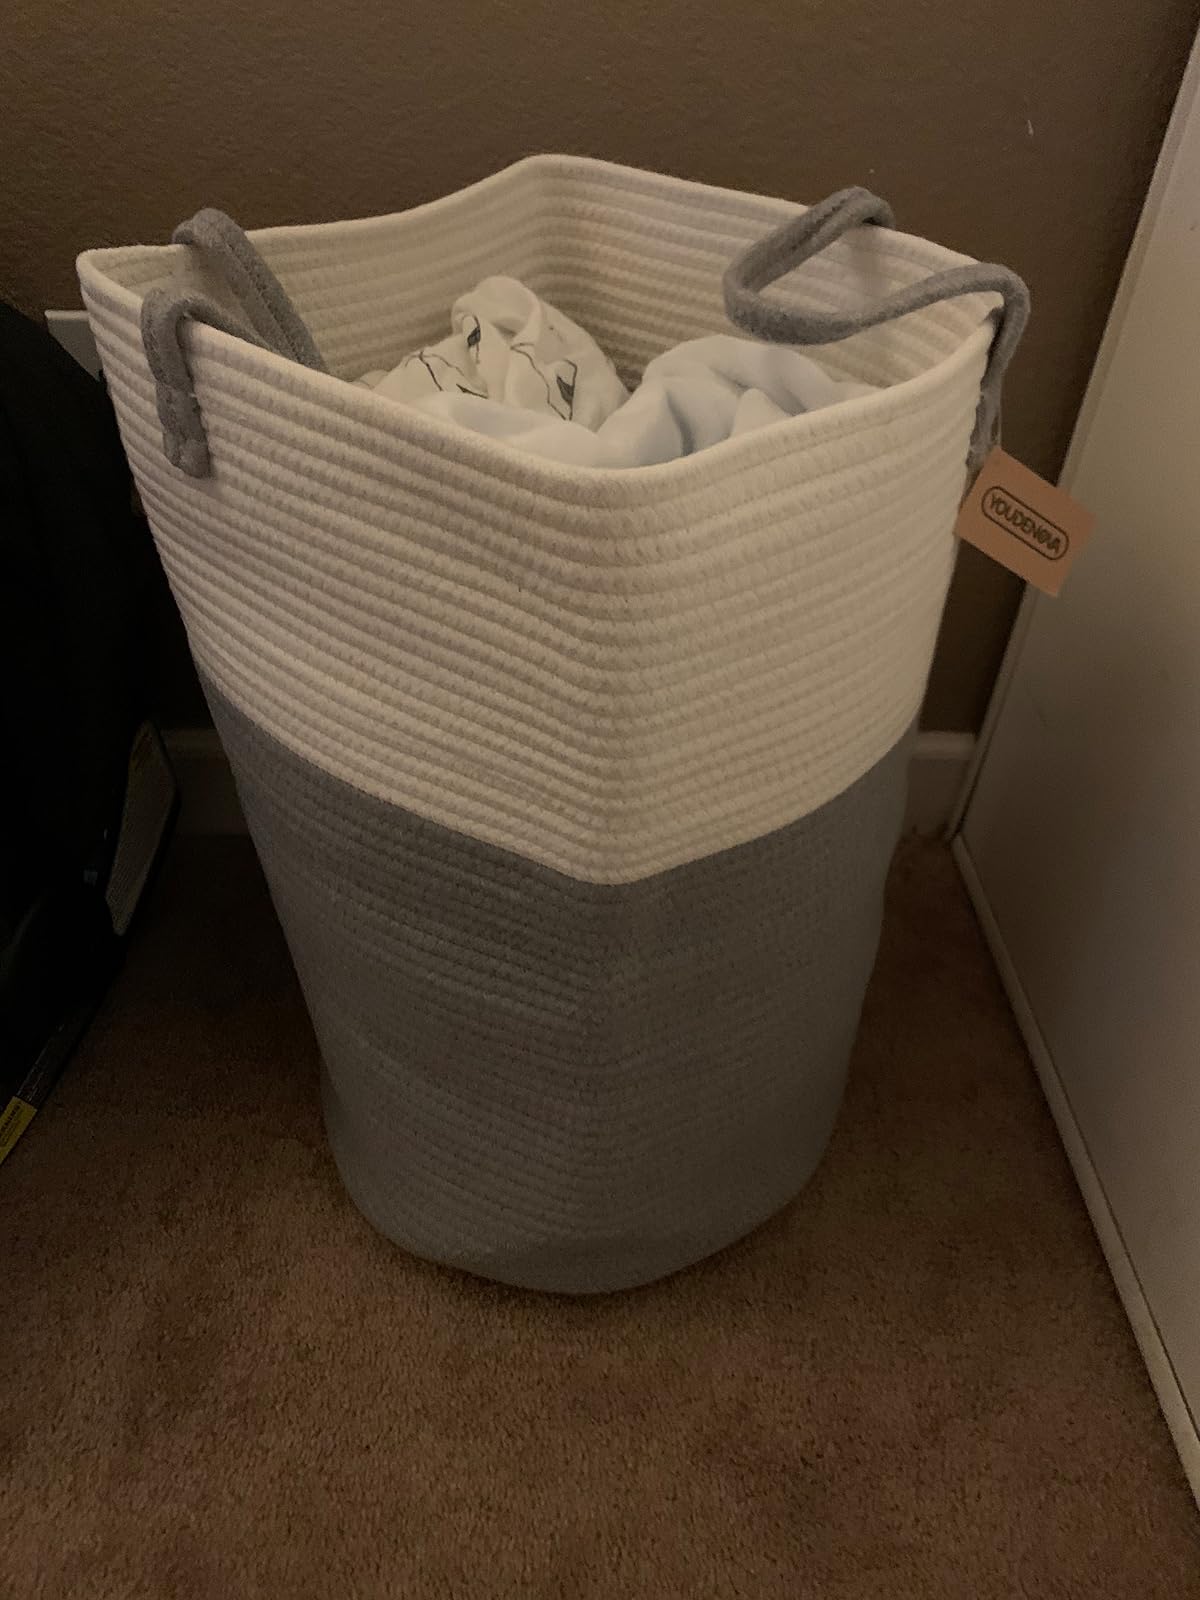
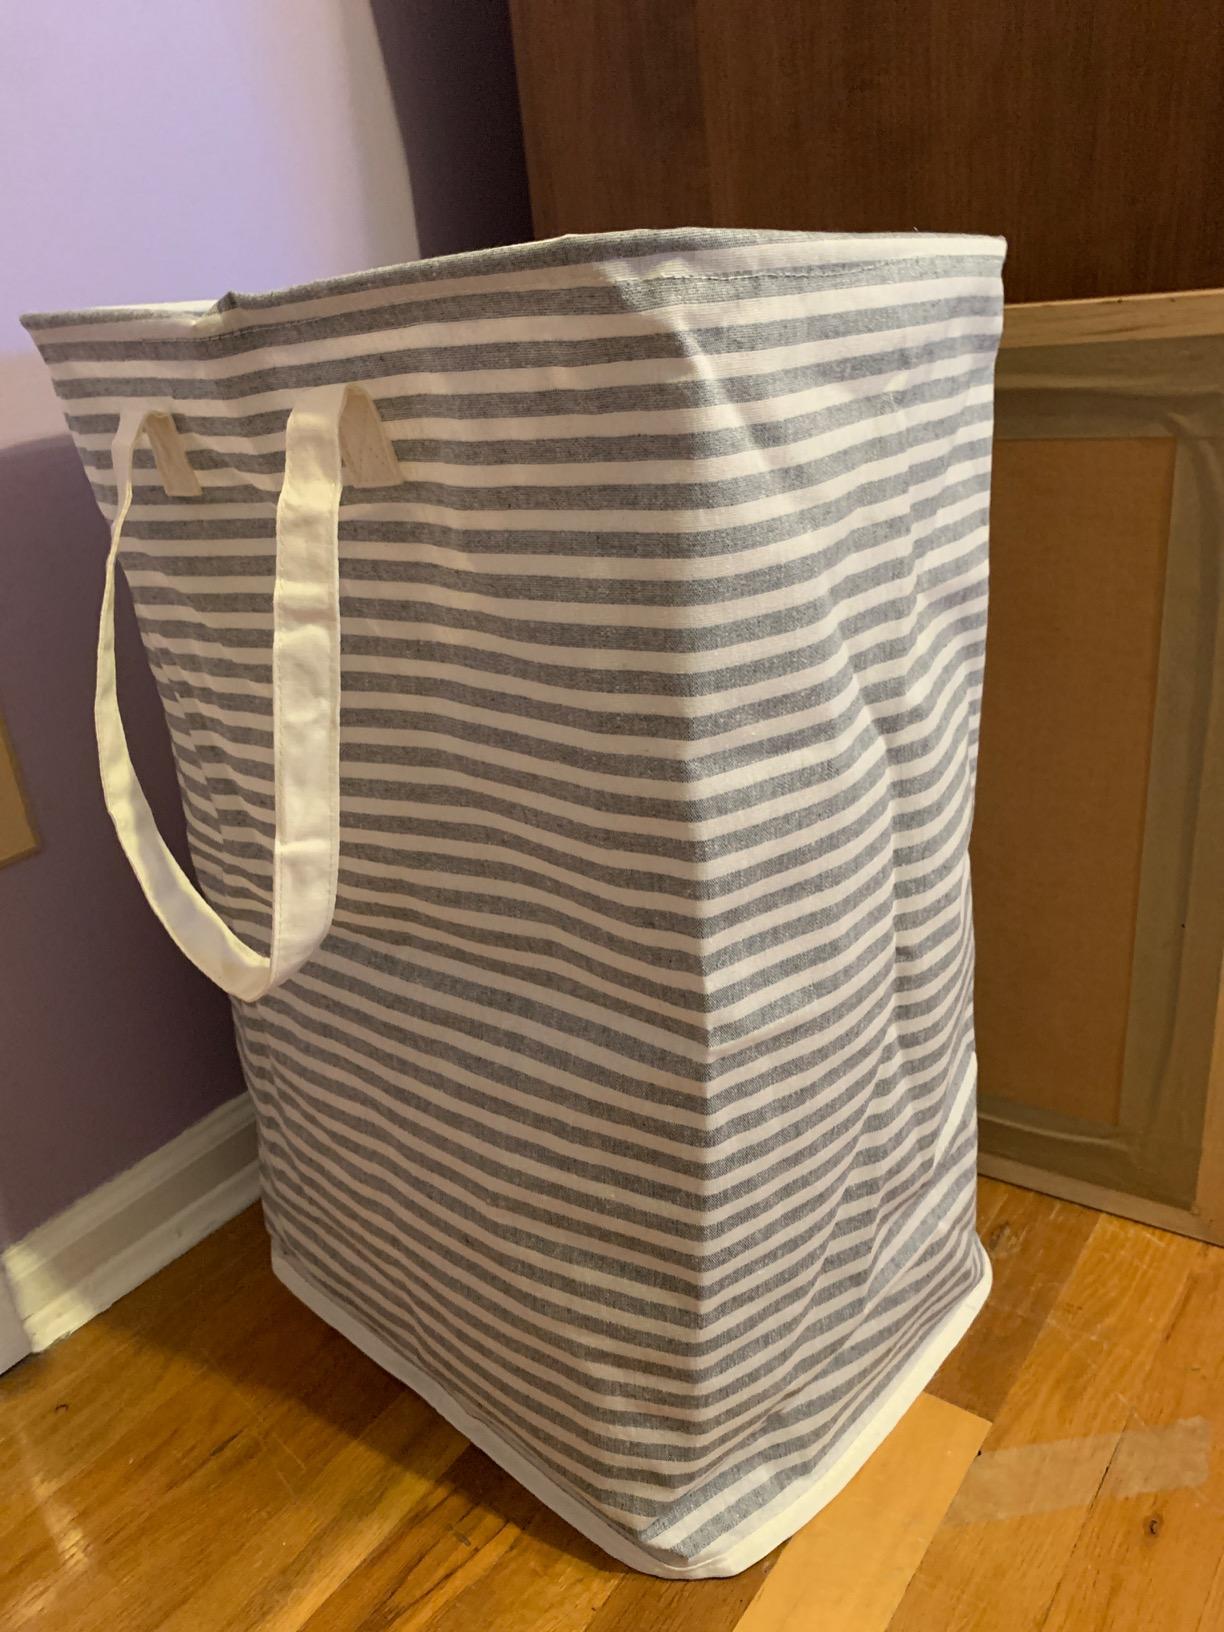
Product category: items_hamper
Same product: no